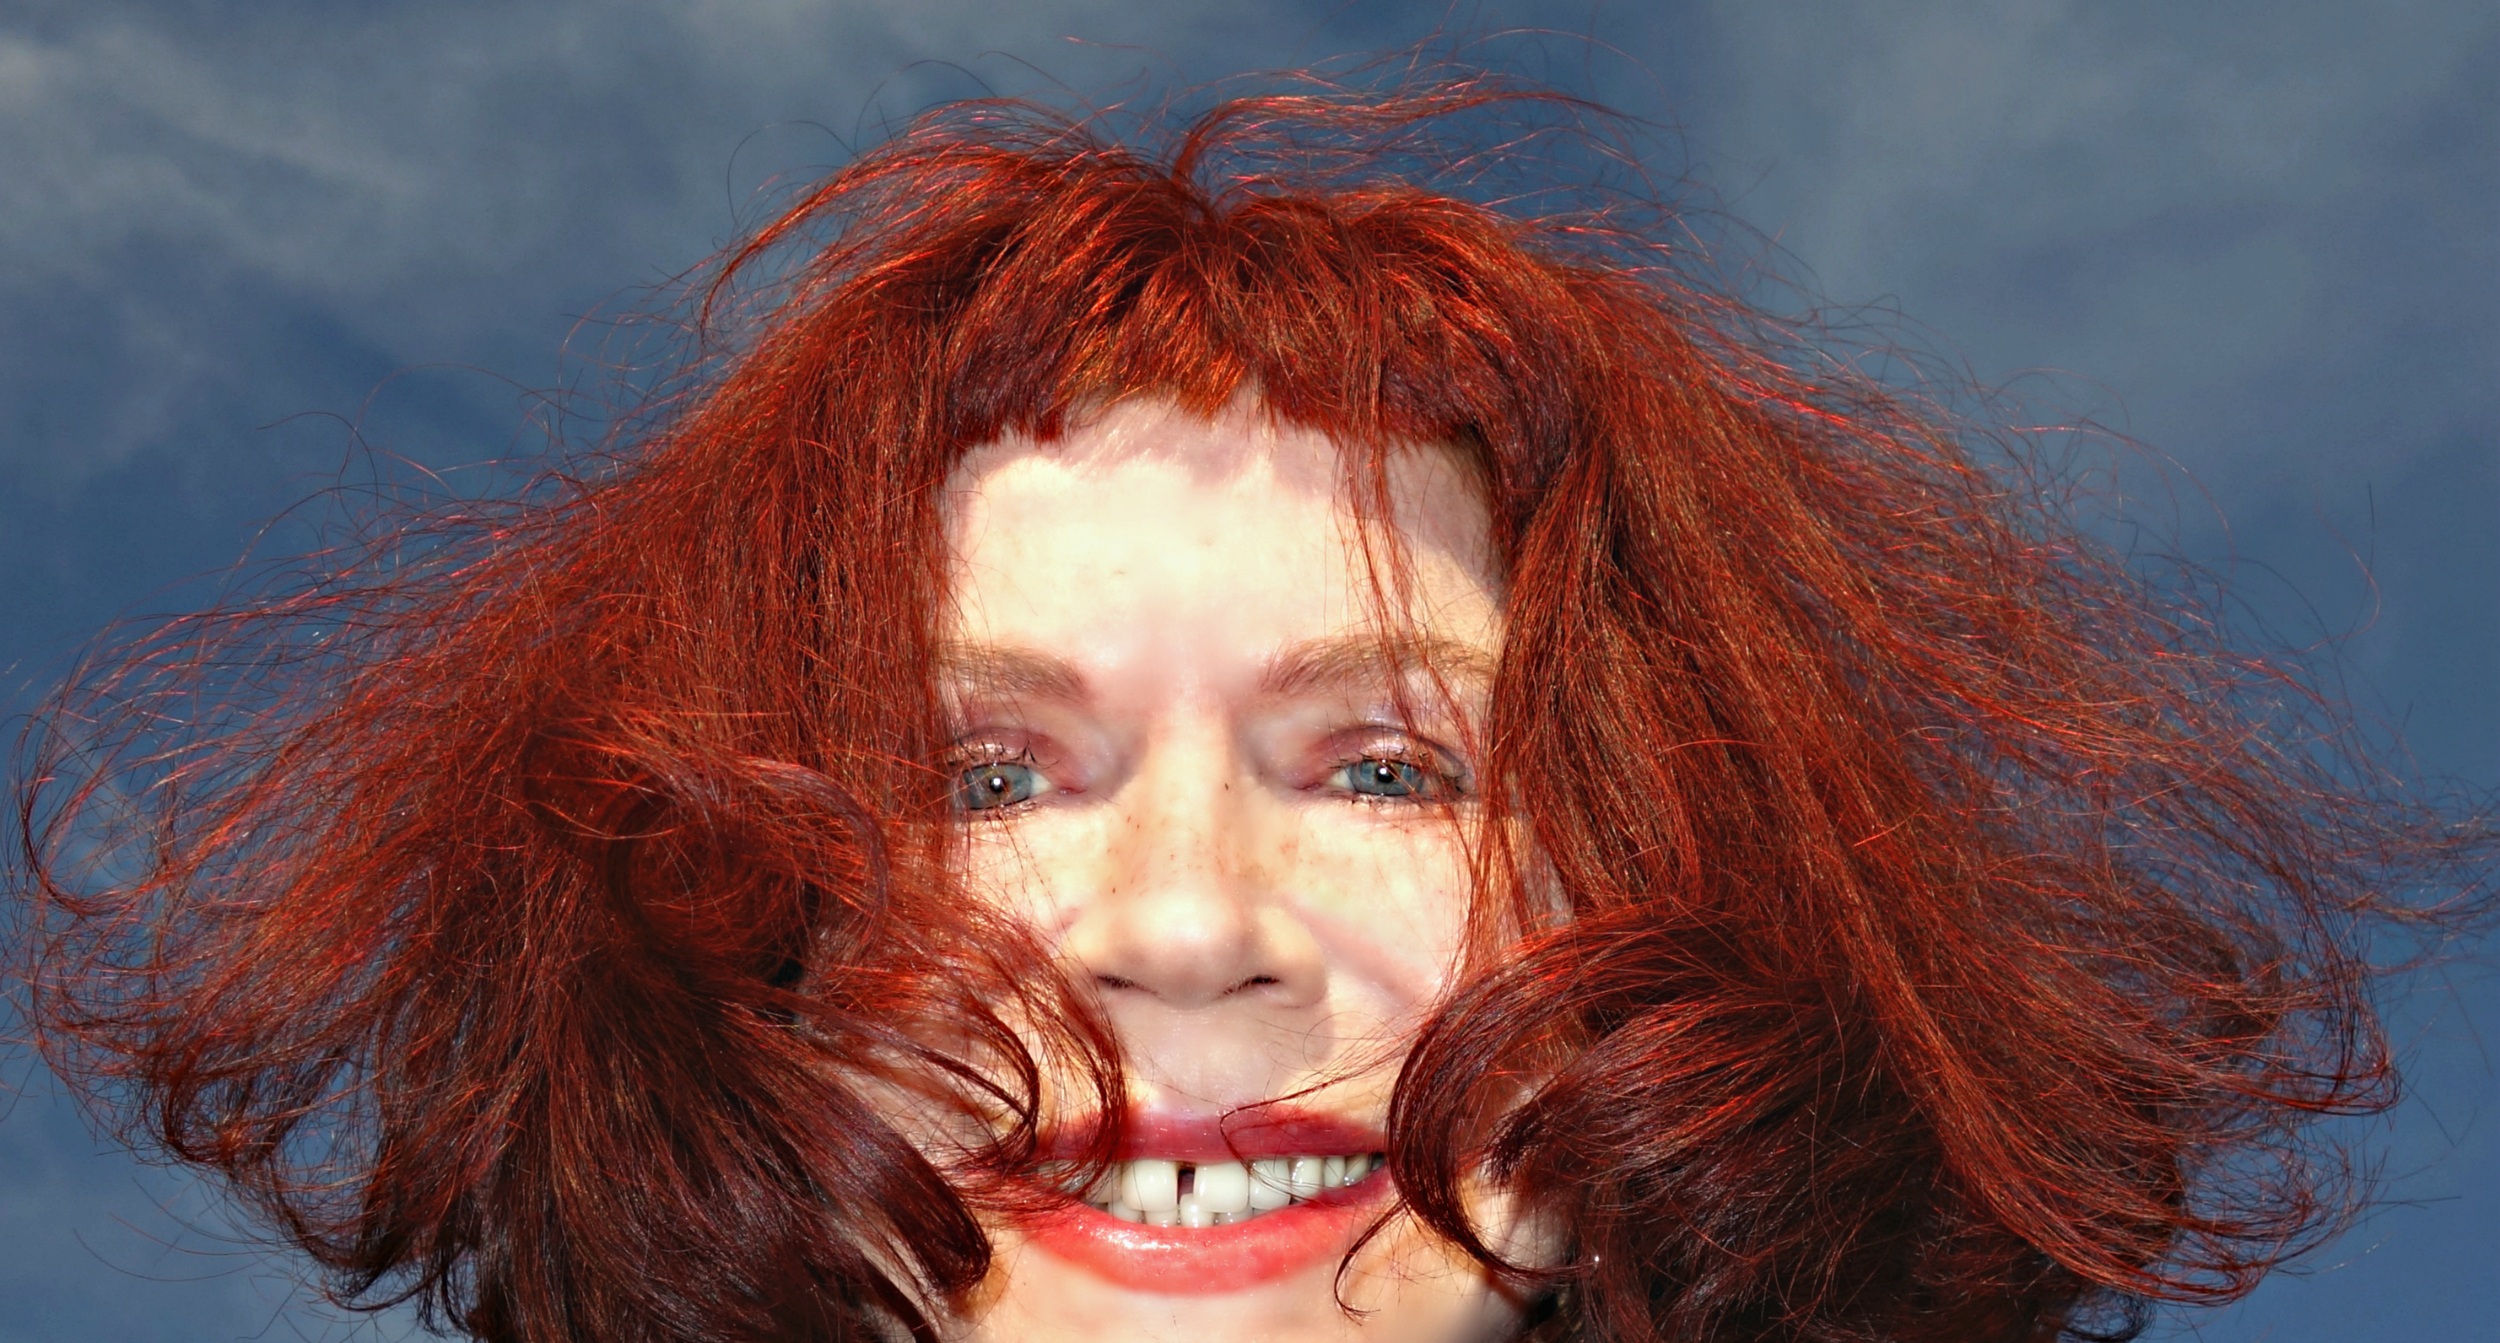
person, people, woman, hair, portrait, red, color, fashion, blue, gap, lady, hairstyle, smile, red hair, close up, caucasian, face, eye, head, beauty, organ, attractive, beautiful woman face, fashion model, windblown hair, gat toothed, human hair color